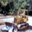
Label: tractor